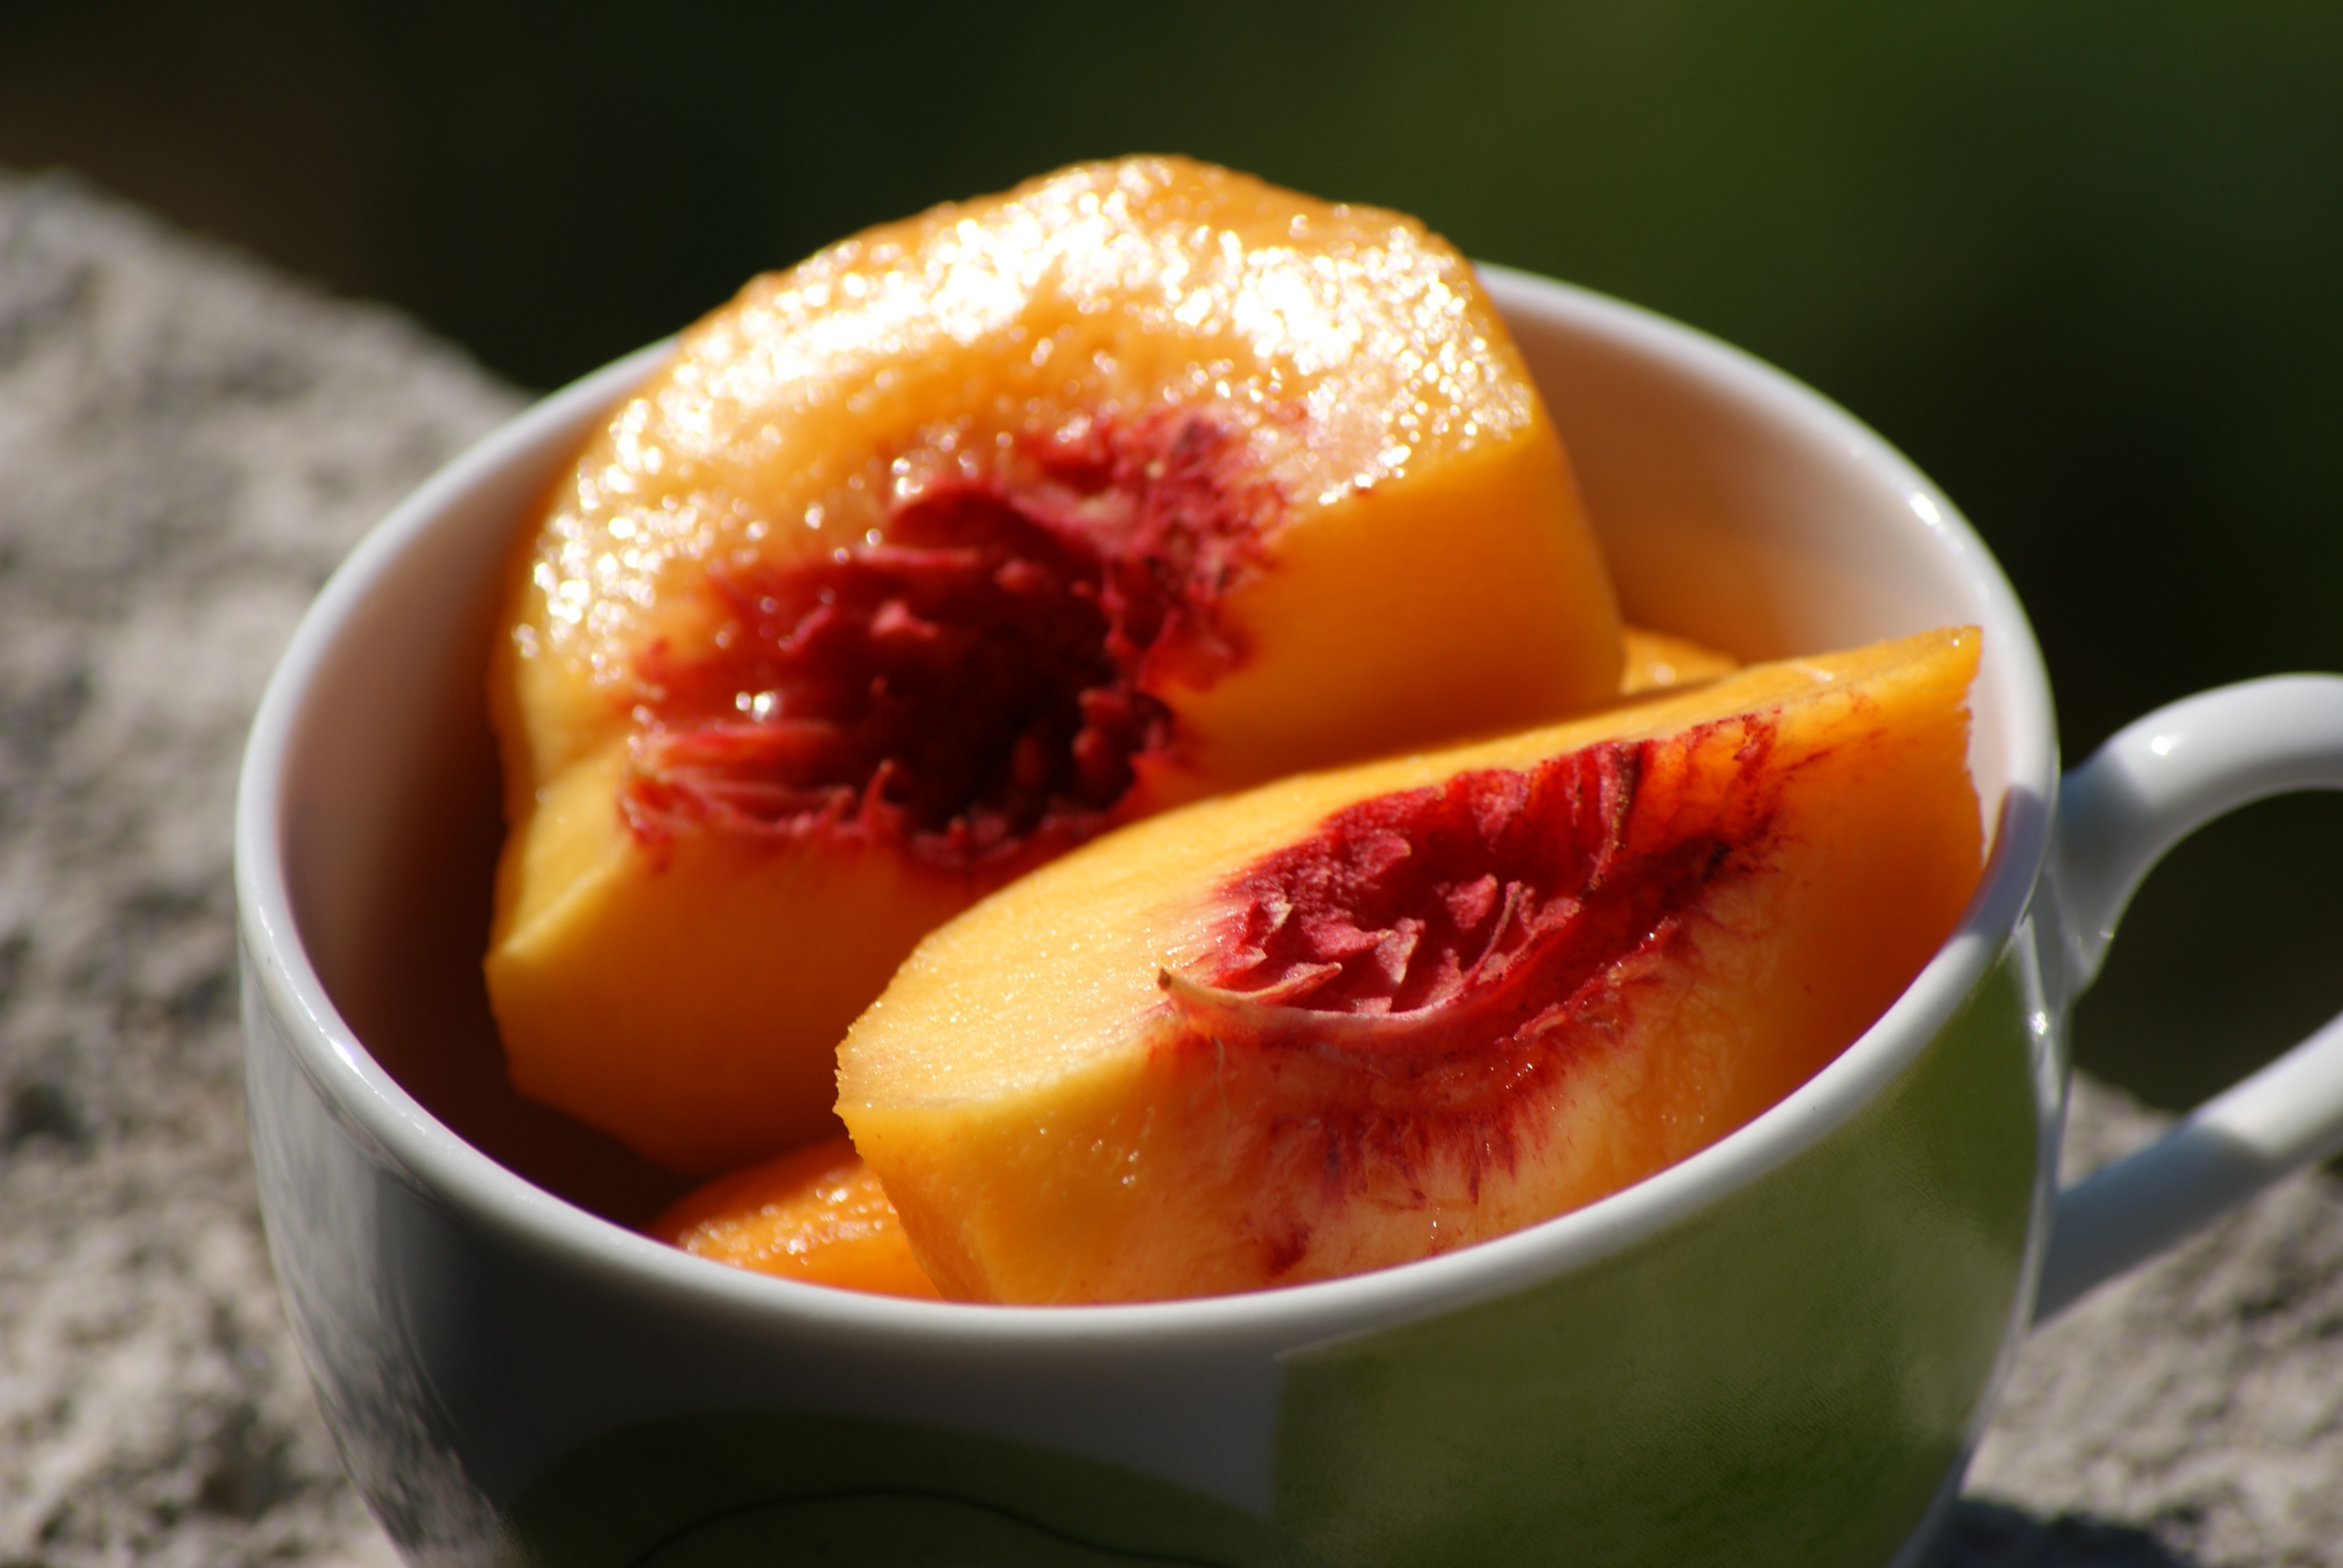
plant, fruit, orange, dish, food, produce, apricot, peach, clementine, lean, peaches, flowering plant, rose family, land plant, rose order